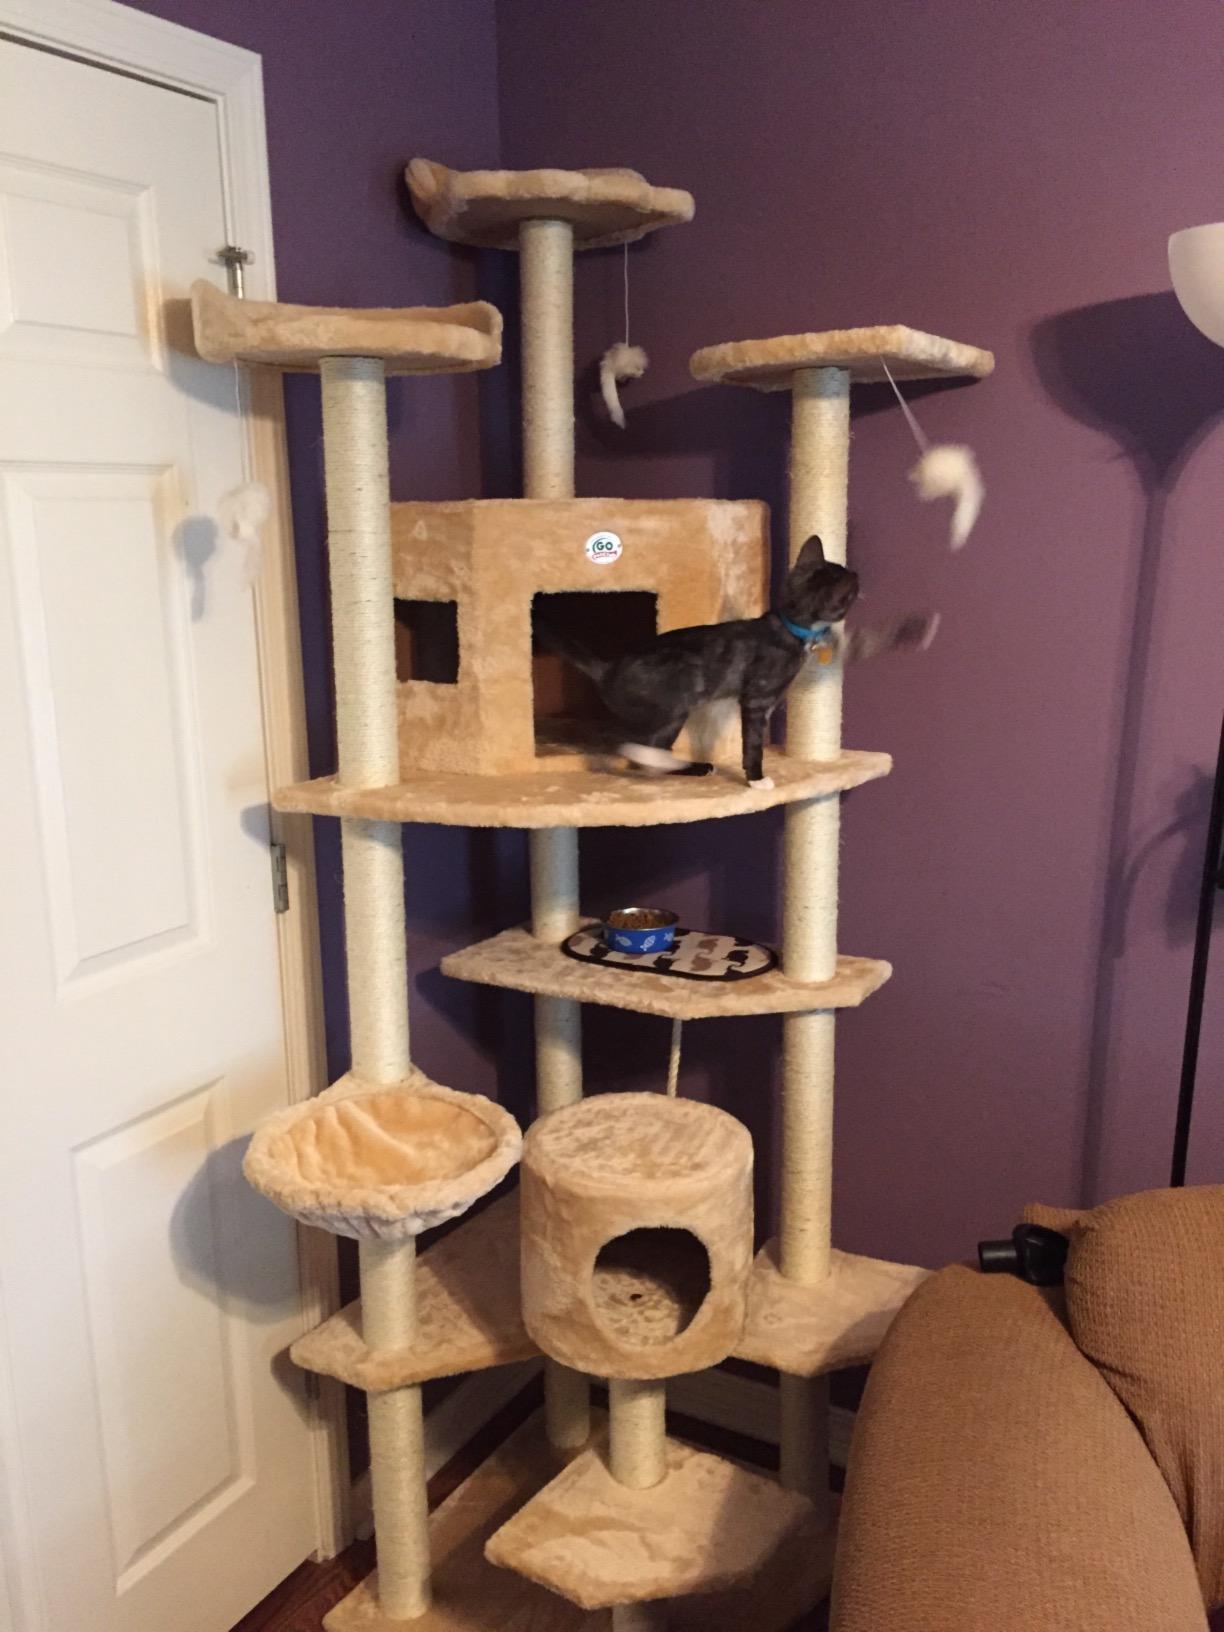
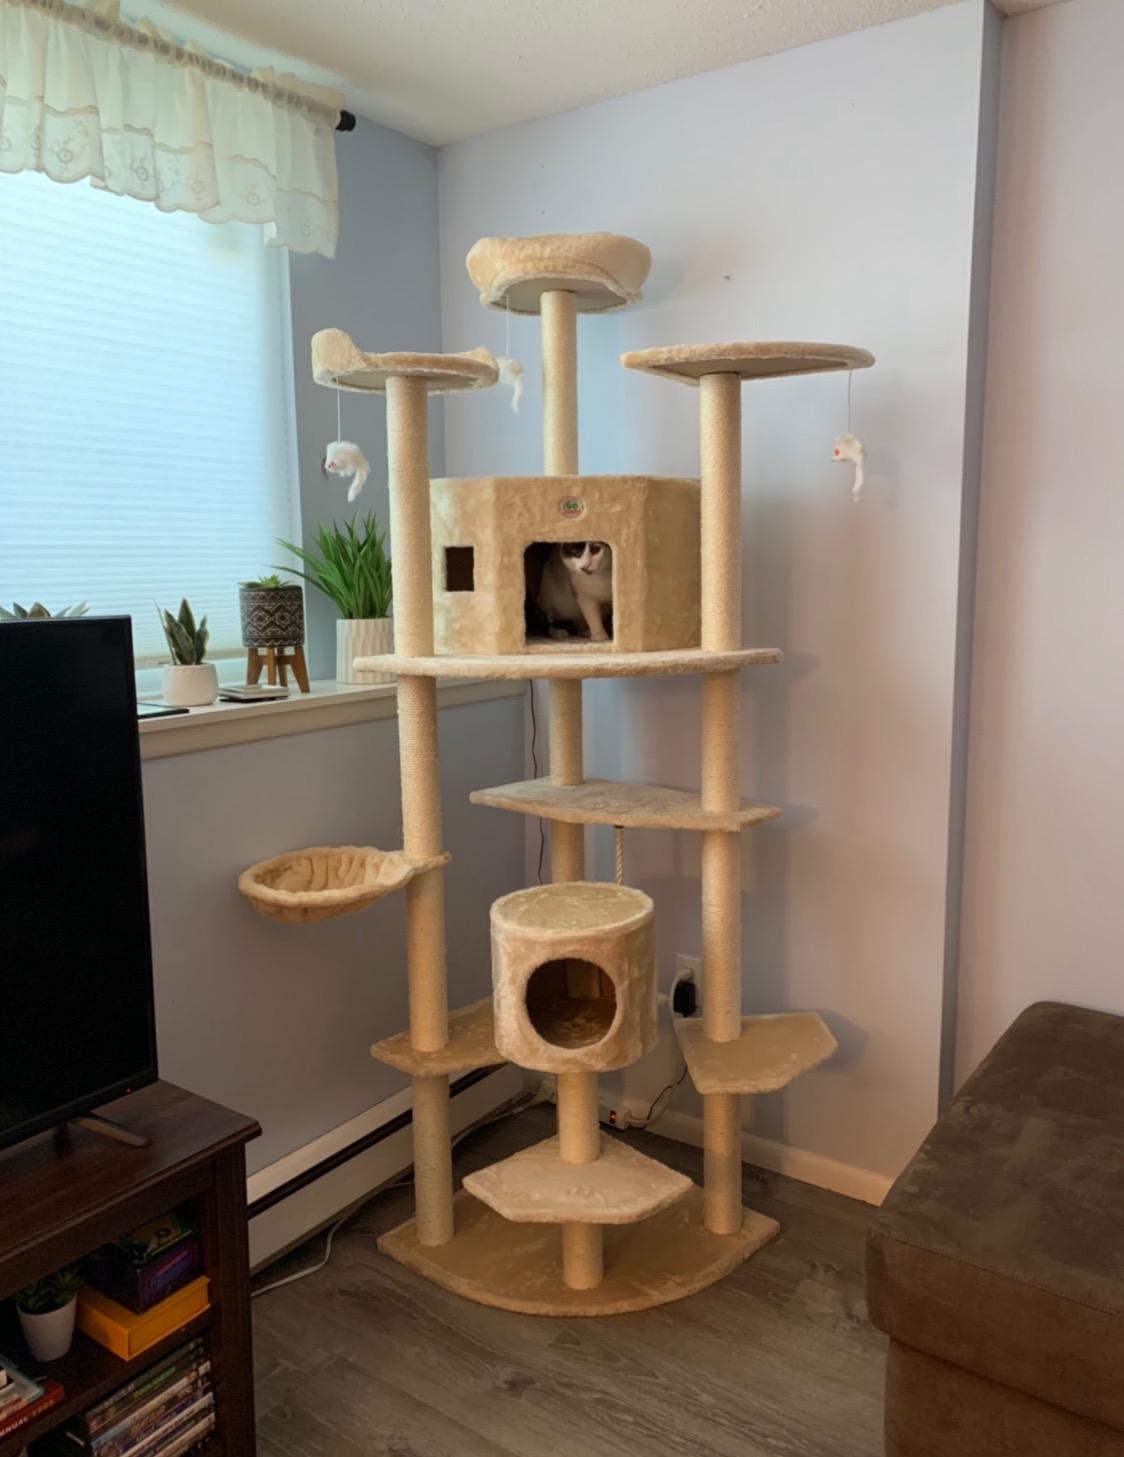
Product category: items_cat tree
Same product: yes